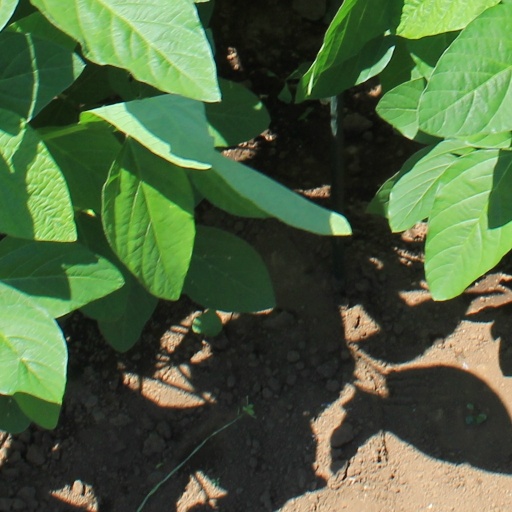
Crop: soybean